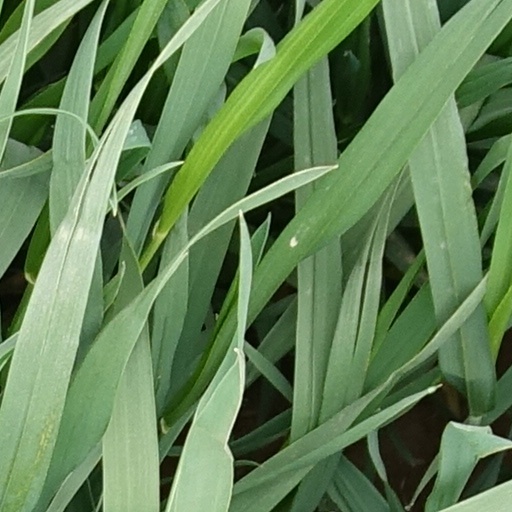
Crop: wheat